The Bohee Brothers

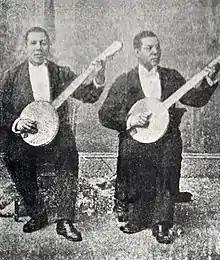
James Bohee (left) and George Bohee (right)

The Bohee Brothers were a Canadian musical duo that consisted of James Bohee (1844–1897) and George Bohee (1857–1930). They were banjo players of Caribbean descent.